Maria Montazami

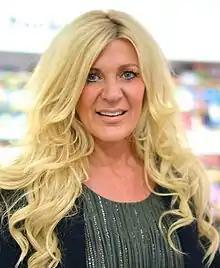
Maria Montazami (2013)

Maria Brigitte Anita Montazami (née Westphal; born 13 November 1965) is a Swedish housewife and television personality in the series "Svenska Hollywoodfruar". Montazami has also appeared in commercials for Max Hamburgers and the travel agency Vings commercial. In November 2010 Montazami appeared in the TV3 show "24 timmar", alongside singer Anna Book.